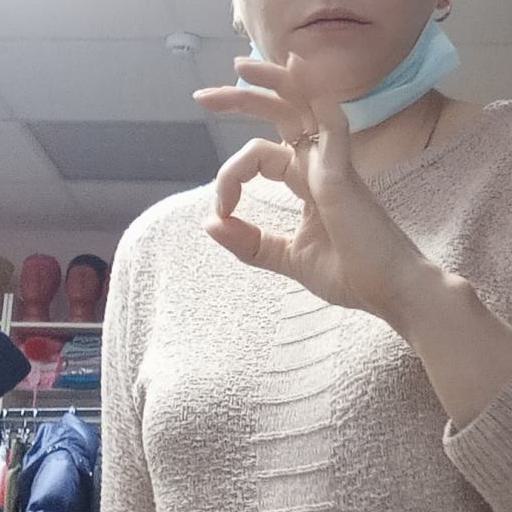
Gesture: ok